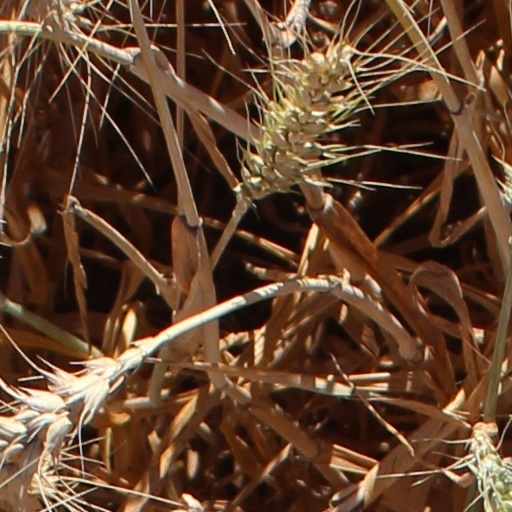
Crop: wheat